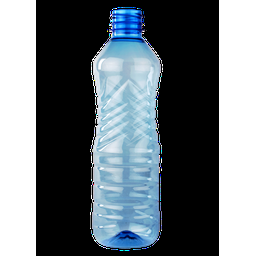
Label: bottles